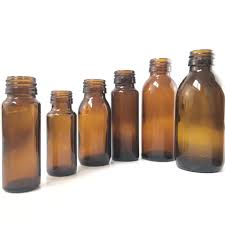
Label: glass